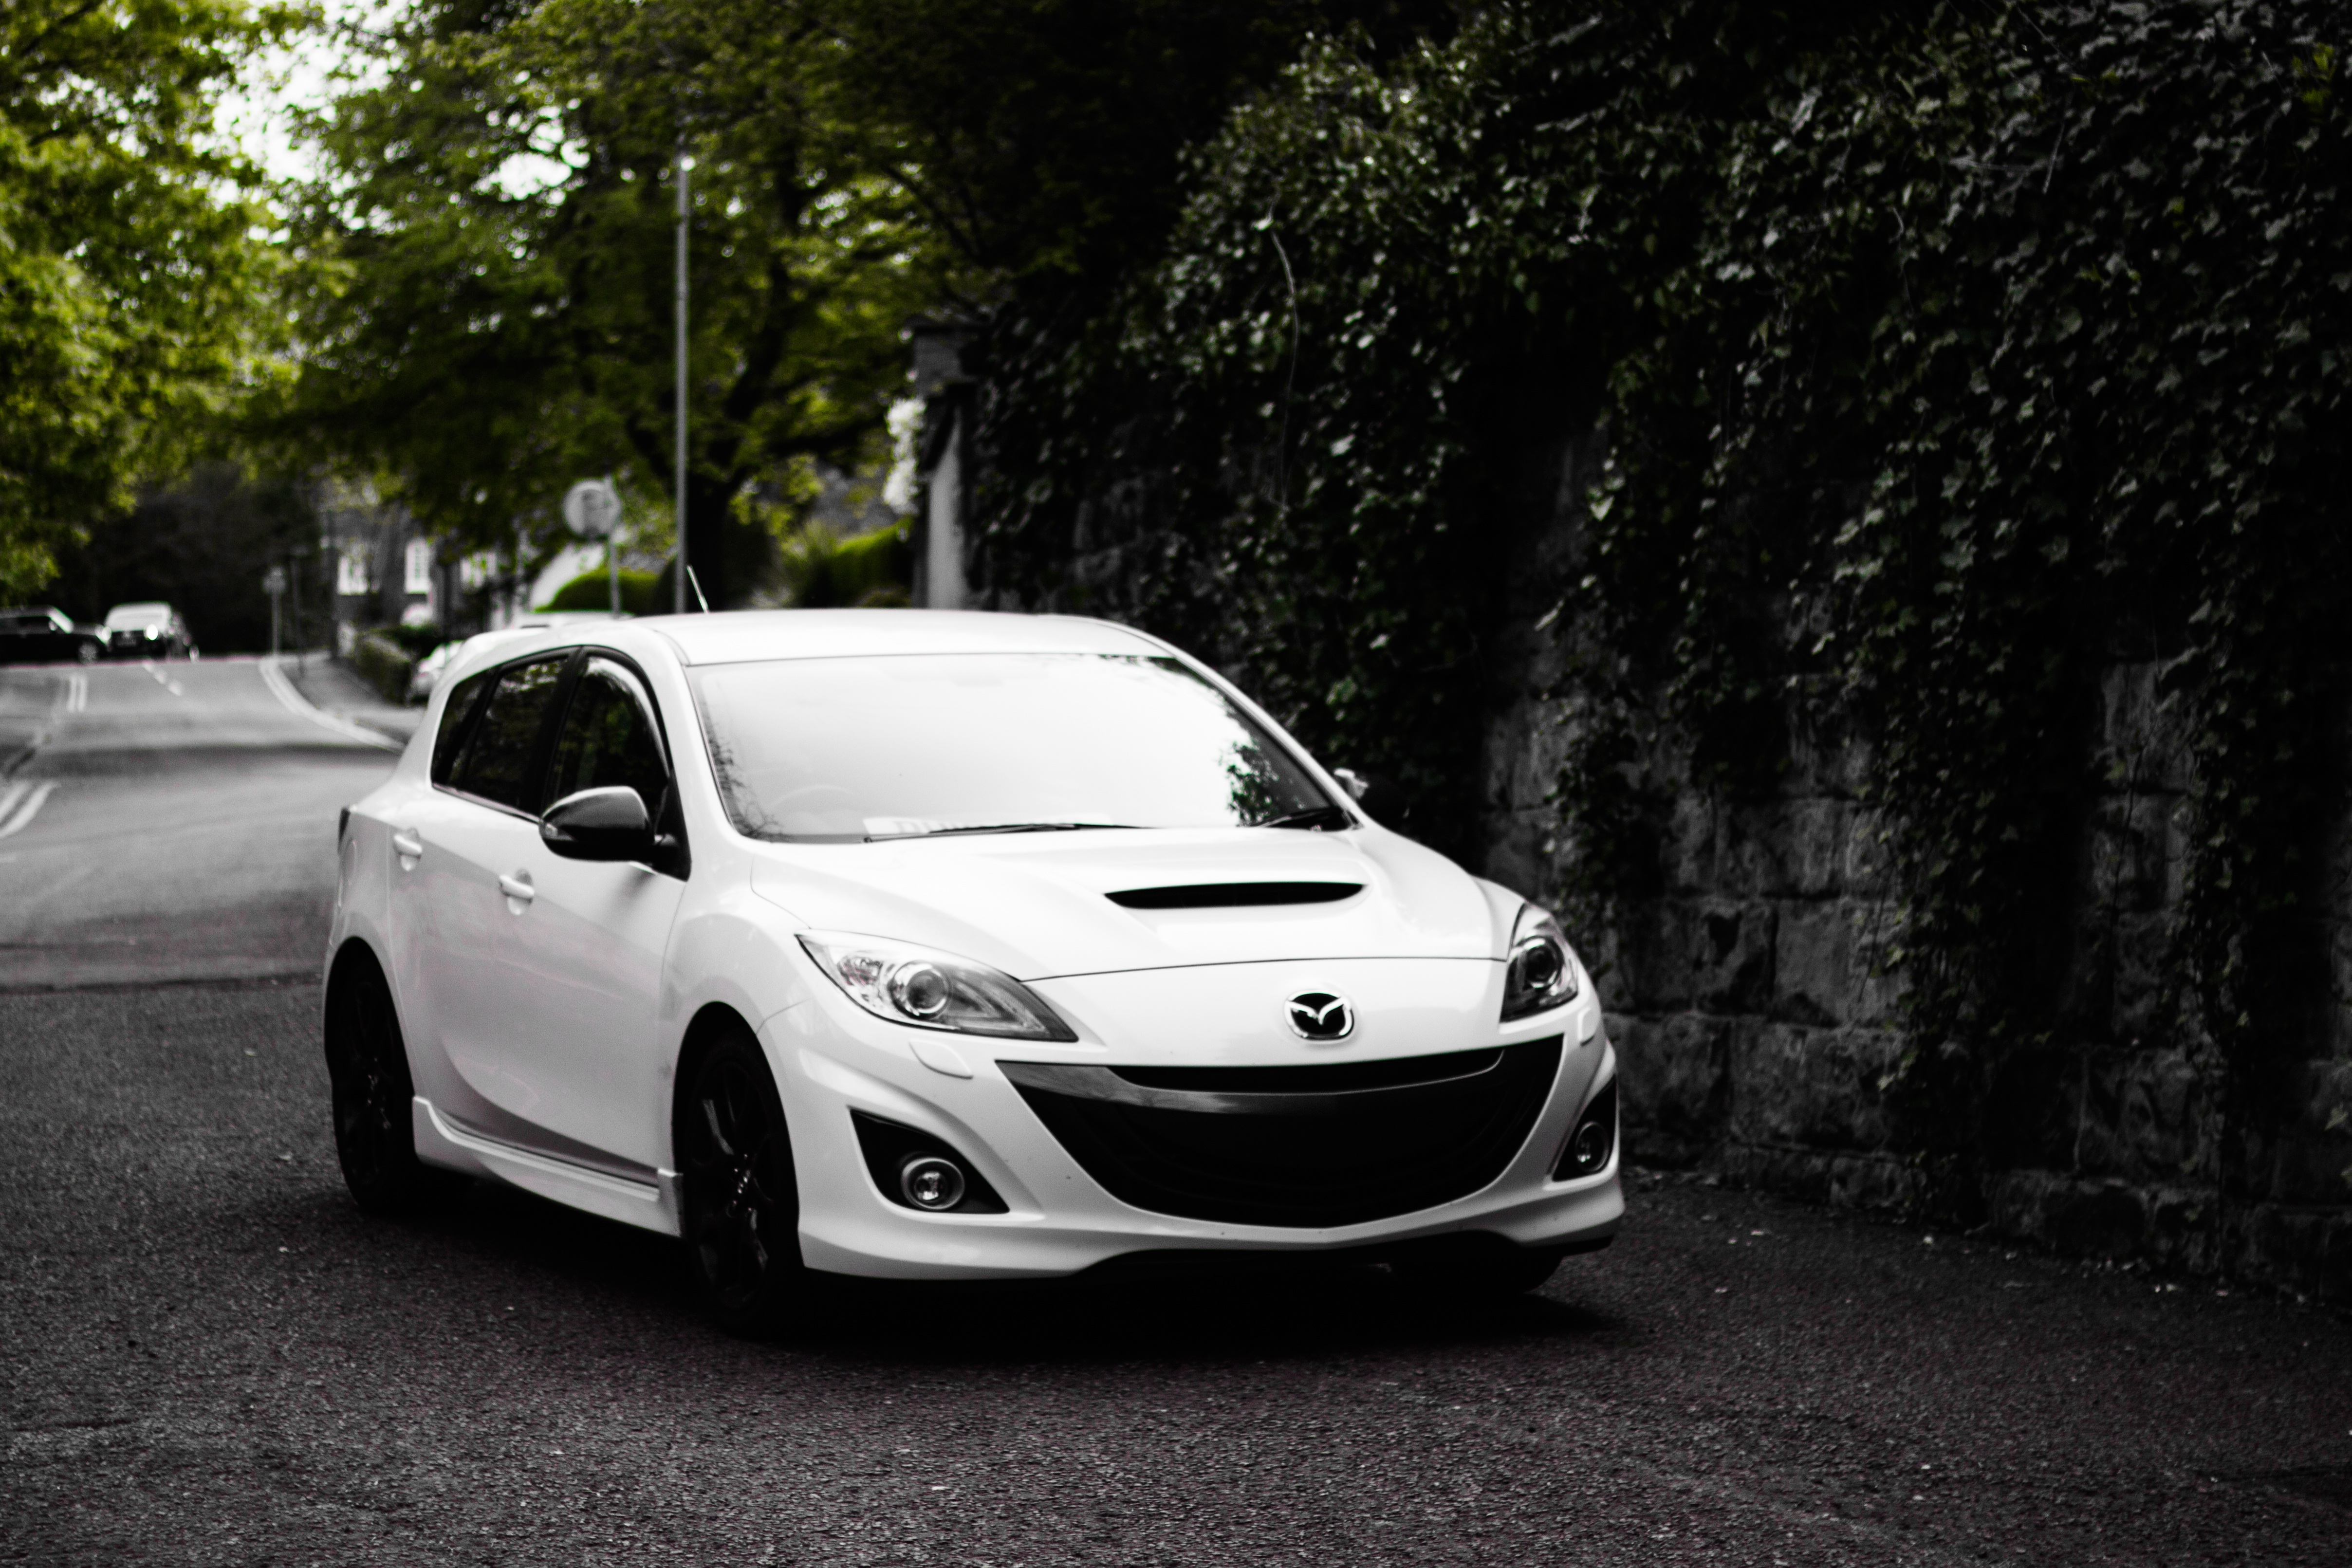
car, wheel, vehicle, sports car, sedan, mazda, mazda3, land vehicle, automobile make, automotive exterior, automotive design, luxury vehicle, family car, mazdaspeed3